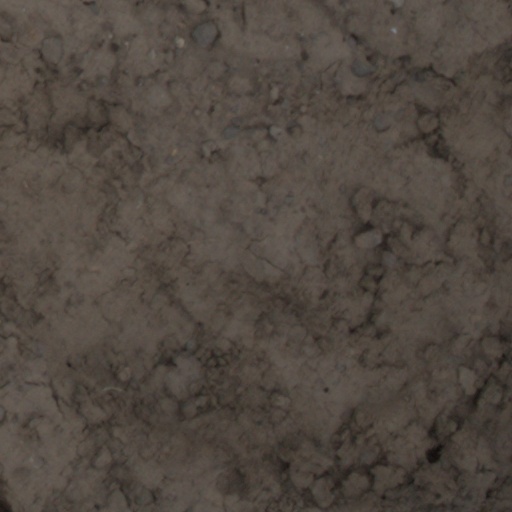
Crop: wheat